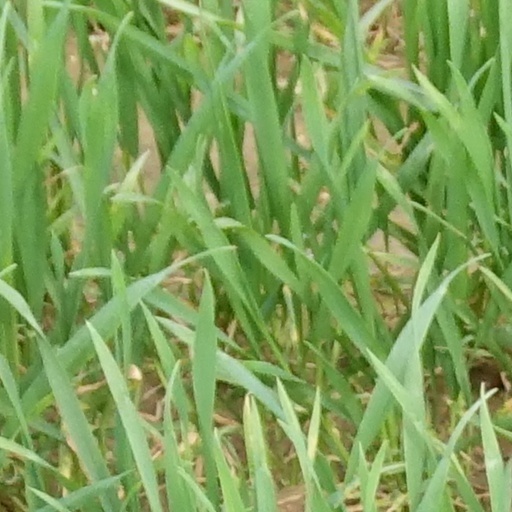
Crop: wheat